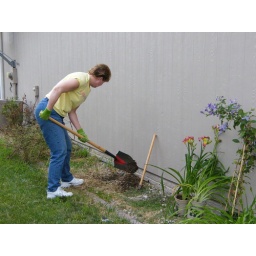
Mary plants flowers in the side yard (3)